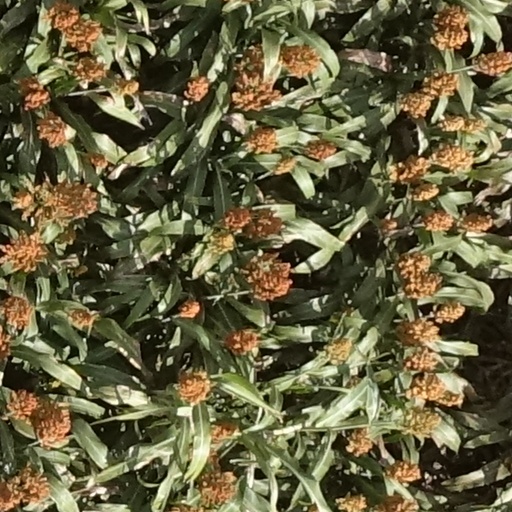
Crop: sorghum